Anthonie Palamedesz.

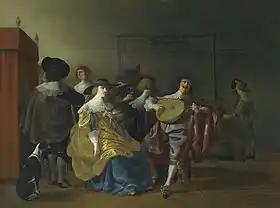
"Elegant company in conversation playing games and drinking in an interior"

In the early phase of the genre, guardroom scenes showed resting soldiers seated, in conversation while they relax and tend to their uniforms, arguing over loot, carousing with prostitutes, playing cards, smoking a pipe or engaging in other morally questionable behaviour. In a second phase, starting roughly around 1645, the behaviour of the soldiers became more refined, thus reflecting the growing civility in Dutch society. In this later phase guardroom scenes were devoid of booty and other signs of war and showed middle-class people interacting with the soldiers.